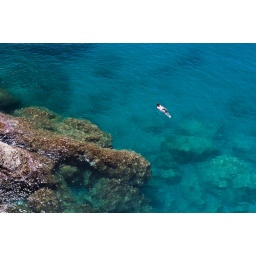
While on the walk from Monterosso to Vernazza, I saw this guy swimming in the beautiful crystal clear water.